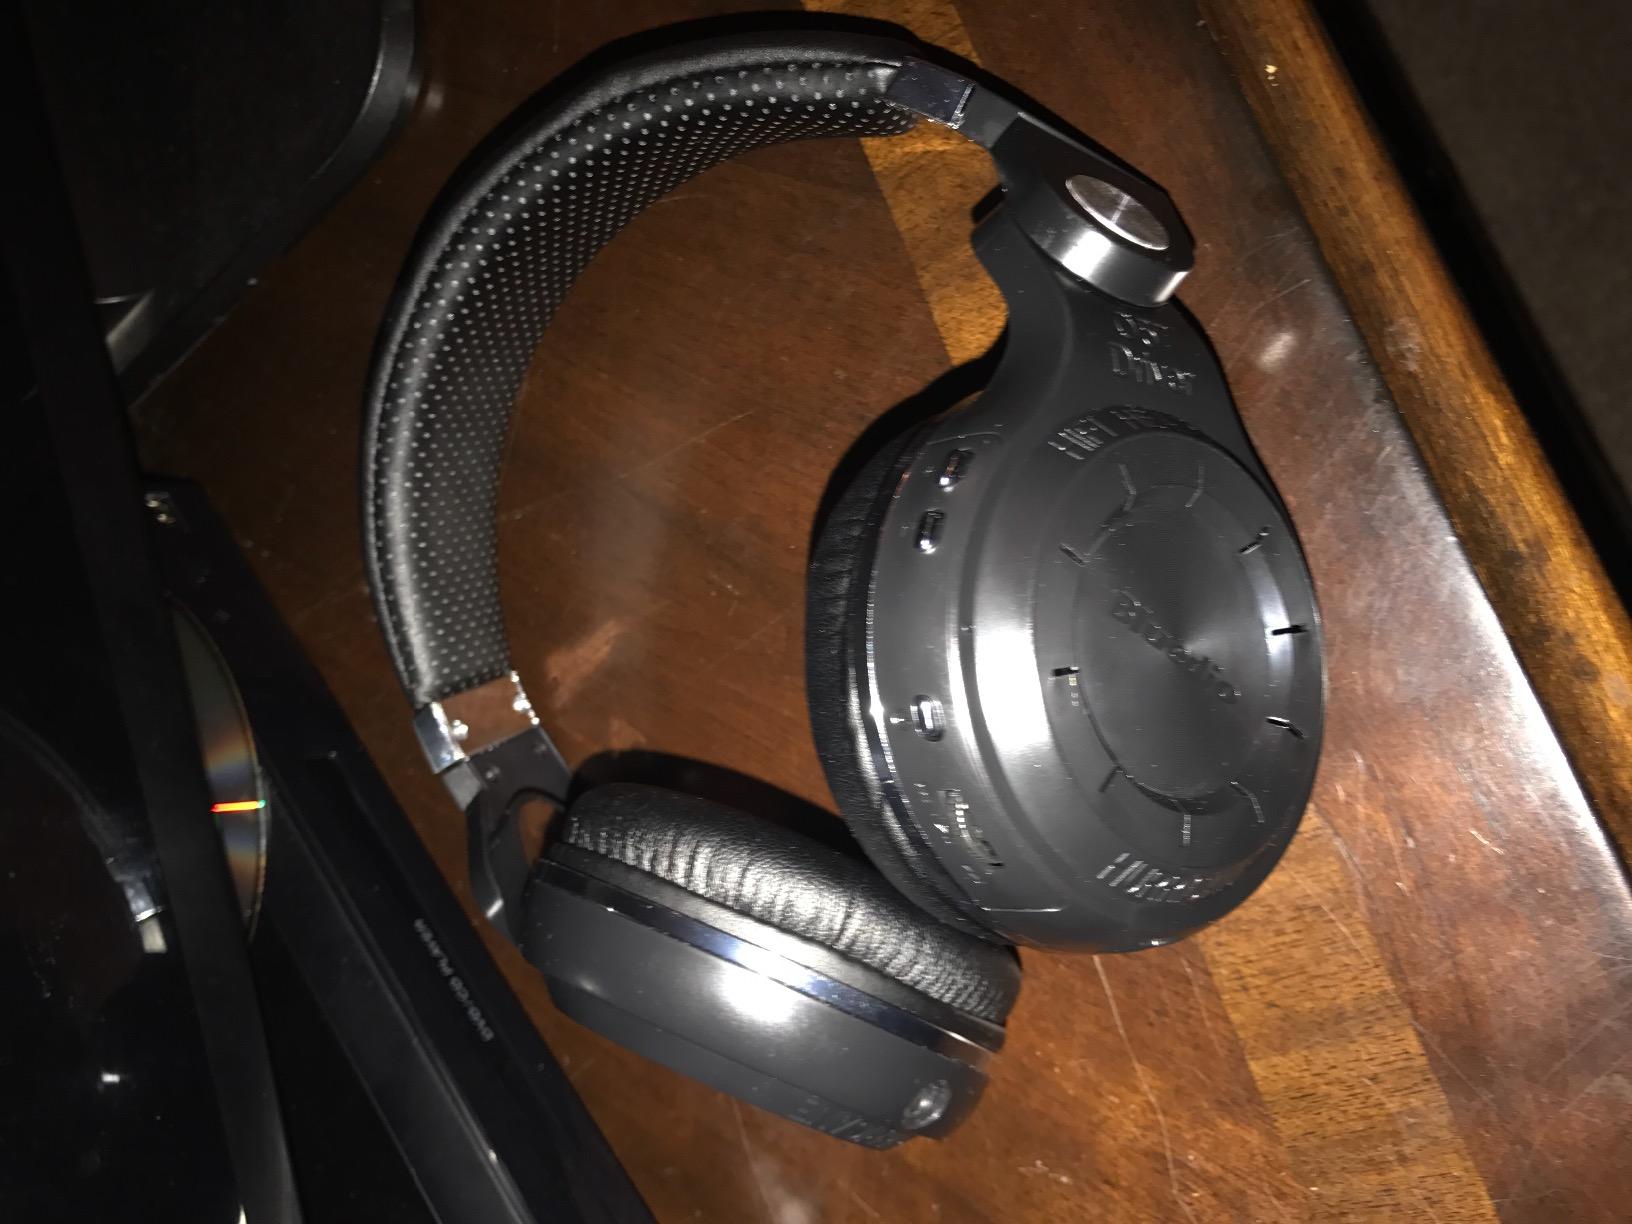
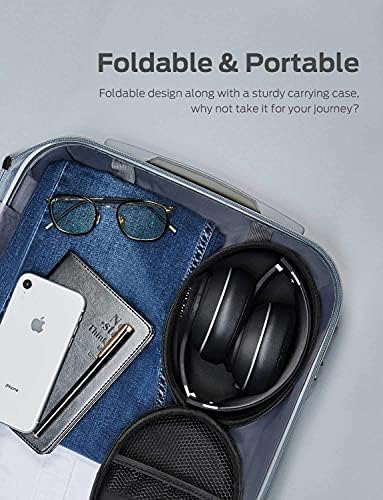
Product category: headphones
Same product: no